List of Kansas City Royals owners and executives

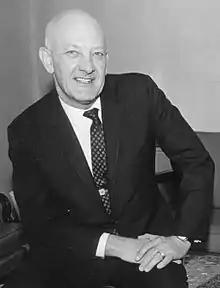
Ewing Kauffman

The Kansas City Royals baseball team is currently owned by an ownership group led by John Sherman. The franchise was first established by Ewing Kauffman in 1967.